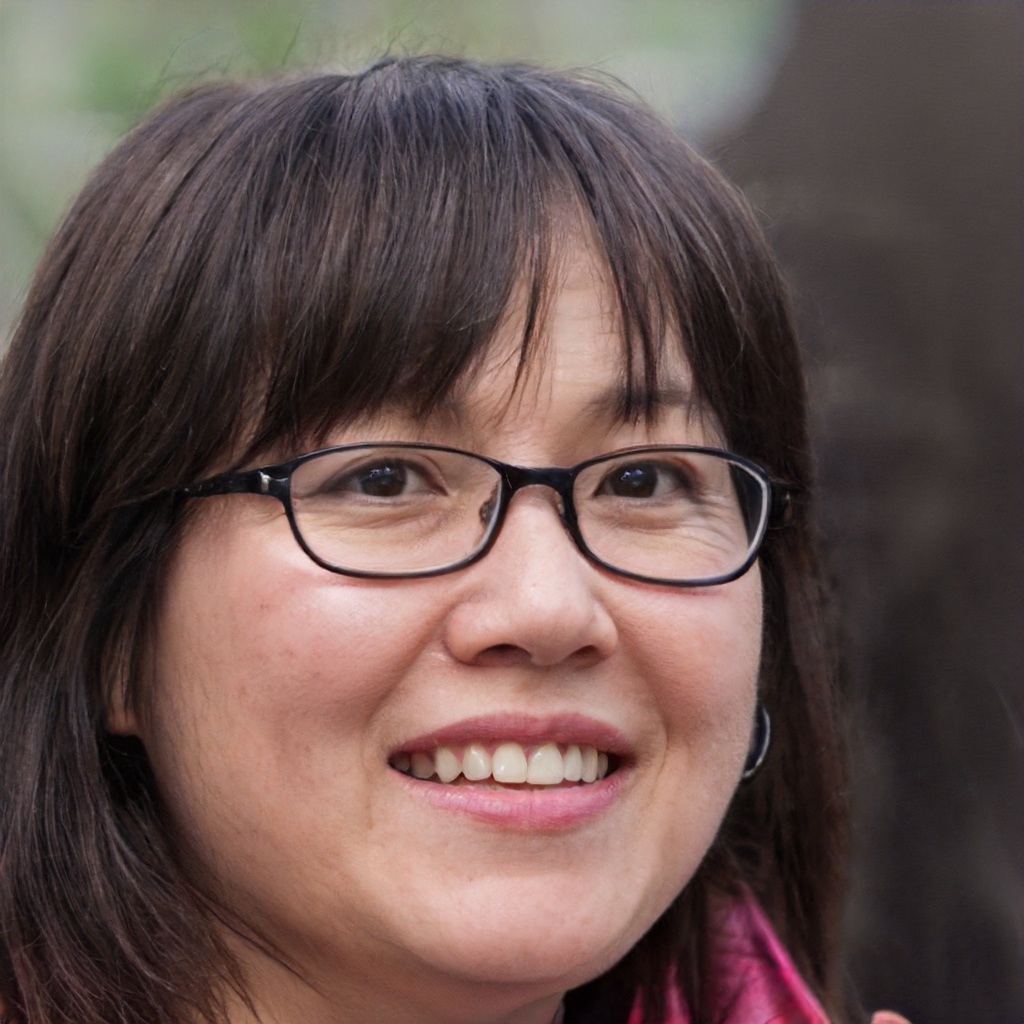
Label: Colored